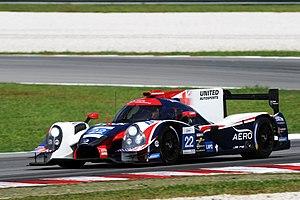
Ligier JSP2 Nissan de l'écurie United Autosports's pilotée pae Phil Hanson et Paul Di Resta
La saison 2018-2019 des Asian Le Mans Series était la septième saison de ce championnat et s'est déroulé du 23 novembre 2018 au 24 février 2019 sur un total de quatre manches.